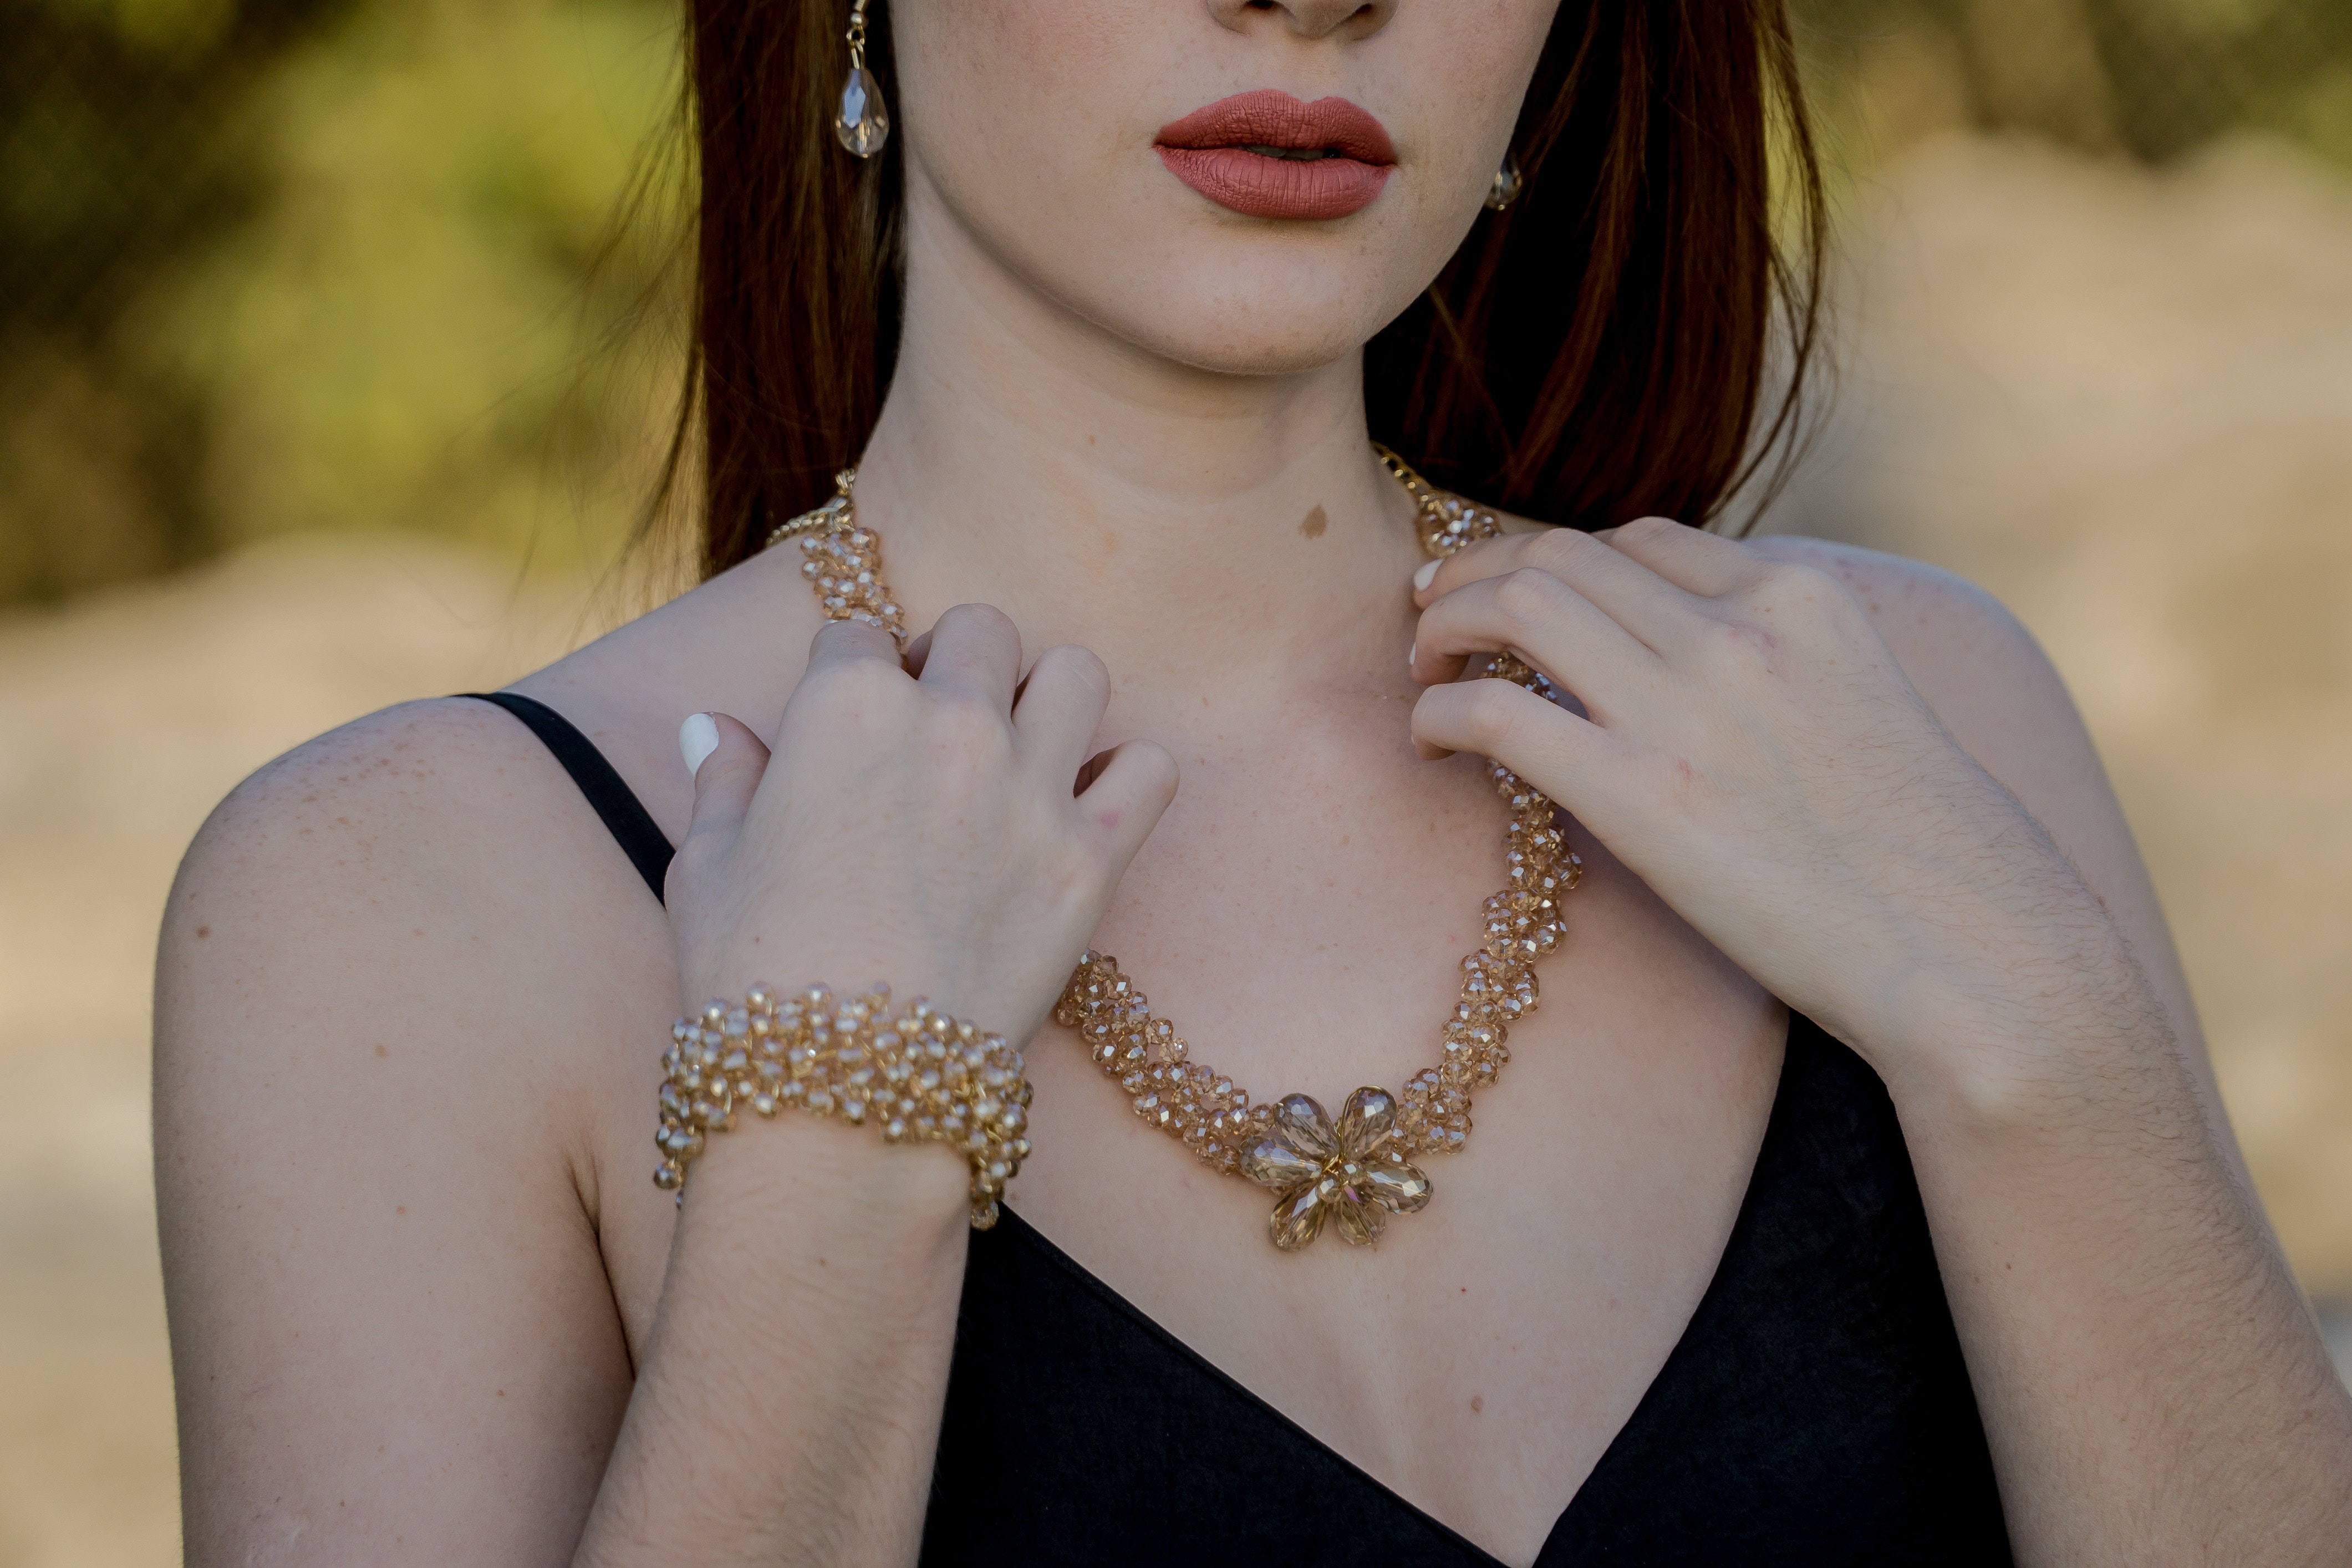
jewellery, beauty, necklace, fashion accessory, girl, neck, fashion, arm, hand, finger, nail, model, brown hair